Harold Lovell

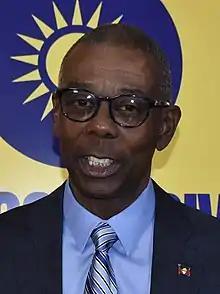

Harold Earl Edmund Lovell (born September 27, 1955) is a politician from Antigua and Barbuda. He was the Minister of Finance, the Economy and Public Administration. He was also the minister of tourism and civil aviation. He was the Foreign Minister of Antigua and Barbuda from August 2004 to January 2005, when Prime Minister Baldwin Spencer took over those posts in a cabinet reshuffle, giving Lovell his current posts.